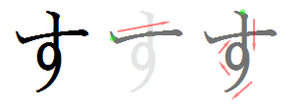
す en hiragana ou ス en katakana sont deux kana, caractères japonais, qui représentent le même more. Ils sont prononcés /sɯ/ et occupent la 13ᵉ place de leur syllabaire respectif, entre し et せ.